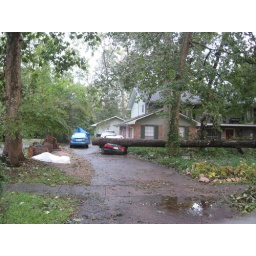
A tree crushed a car sitting in a driveway.